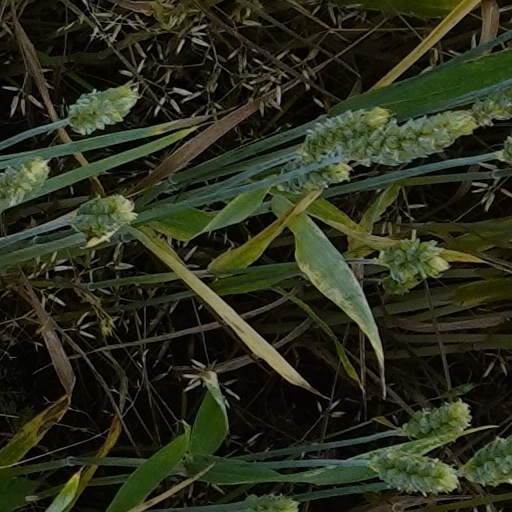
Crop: wheat